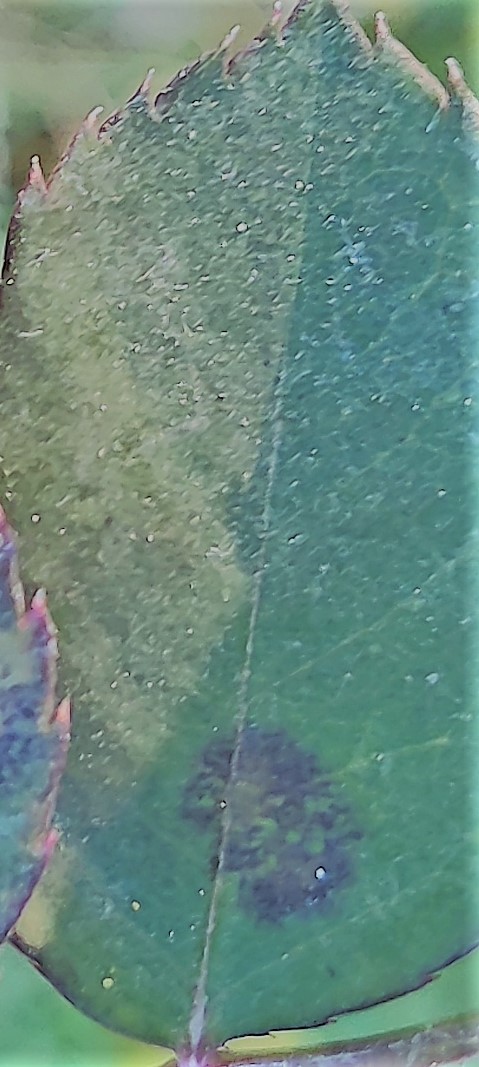
Label: Black Spot